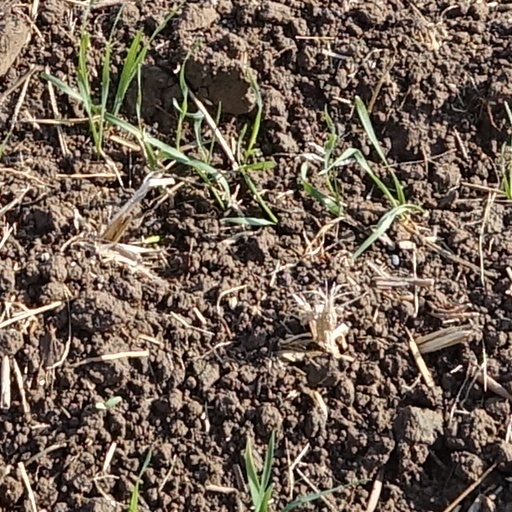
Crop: wheat